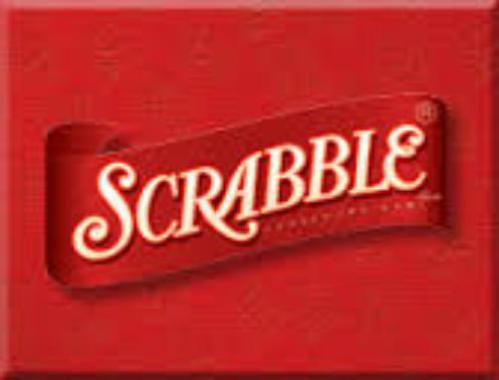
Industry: Leisure